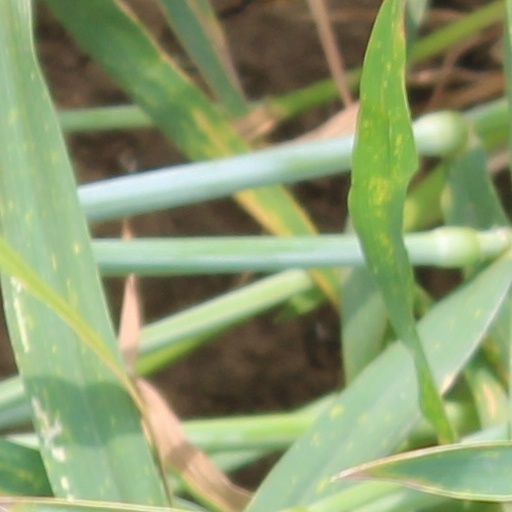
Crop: wheat